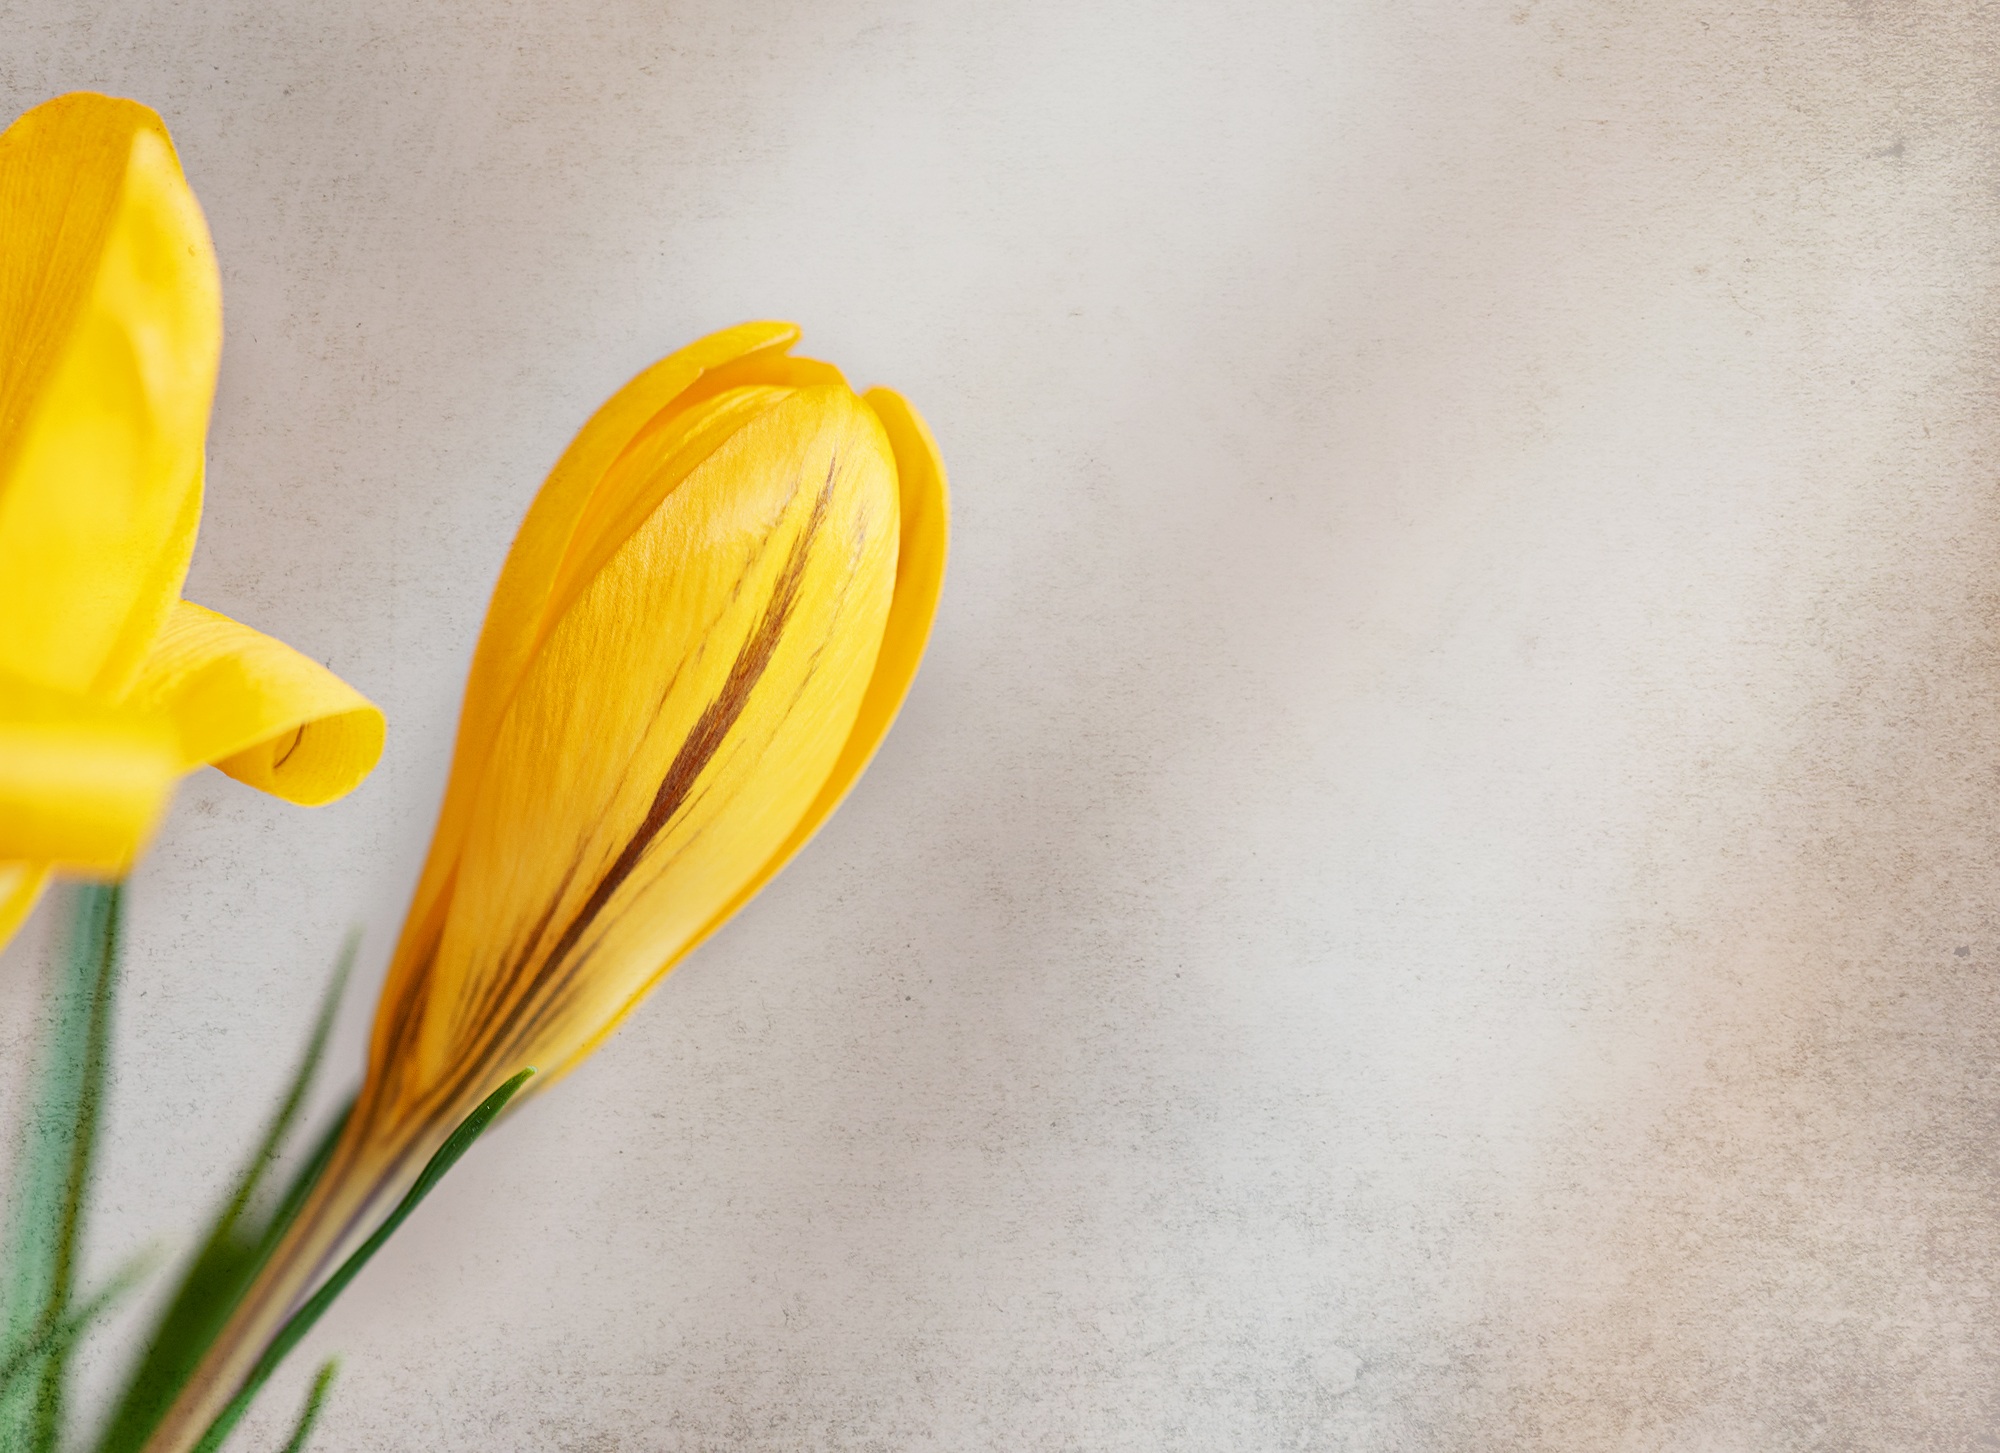
hand, blossom, plant, white, photography, leaf, flower, petal, bloom, green, color, blue, yellow, close, flora, close up, negative space, eye, organ, crocus, tender, early bloomer, spring flower, text freedom, macro photography, flowering plant, land plant